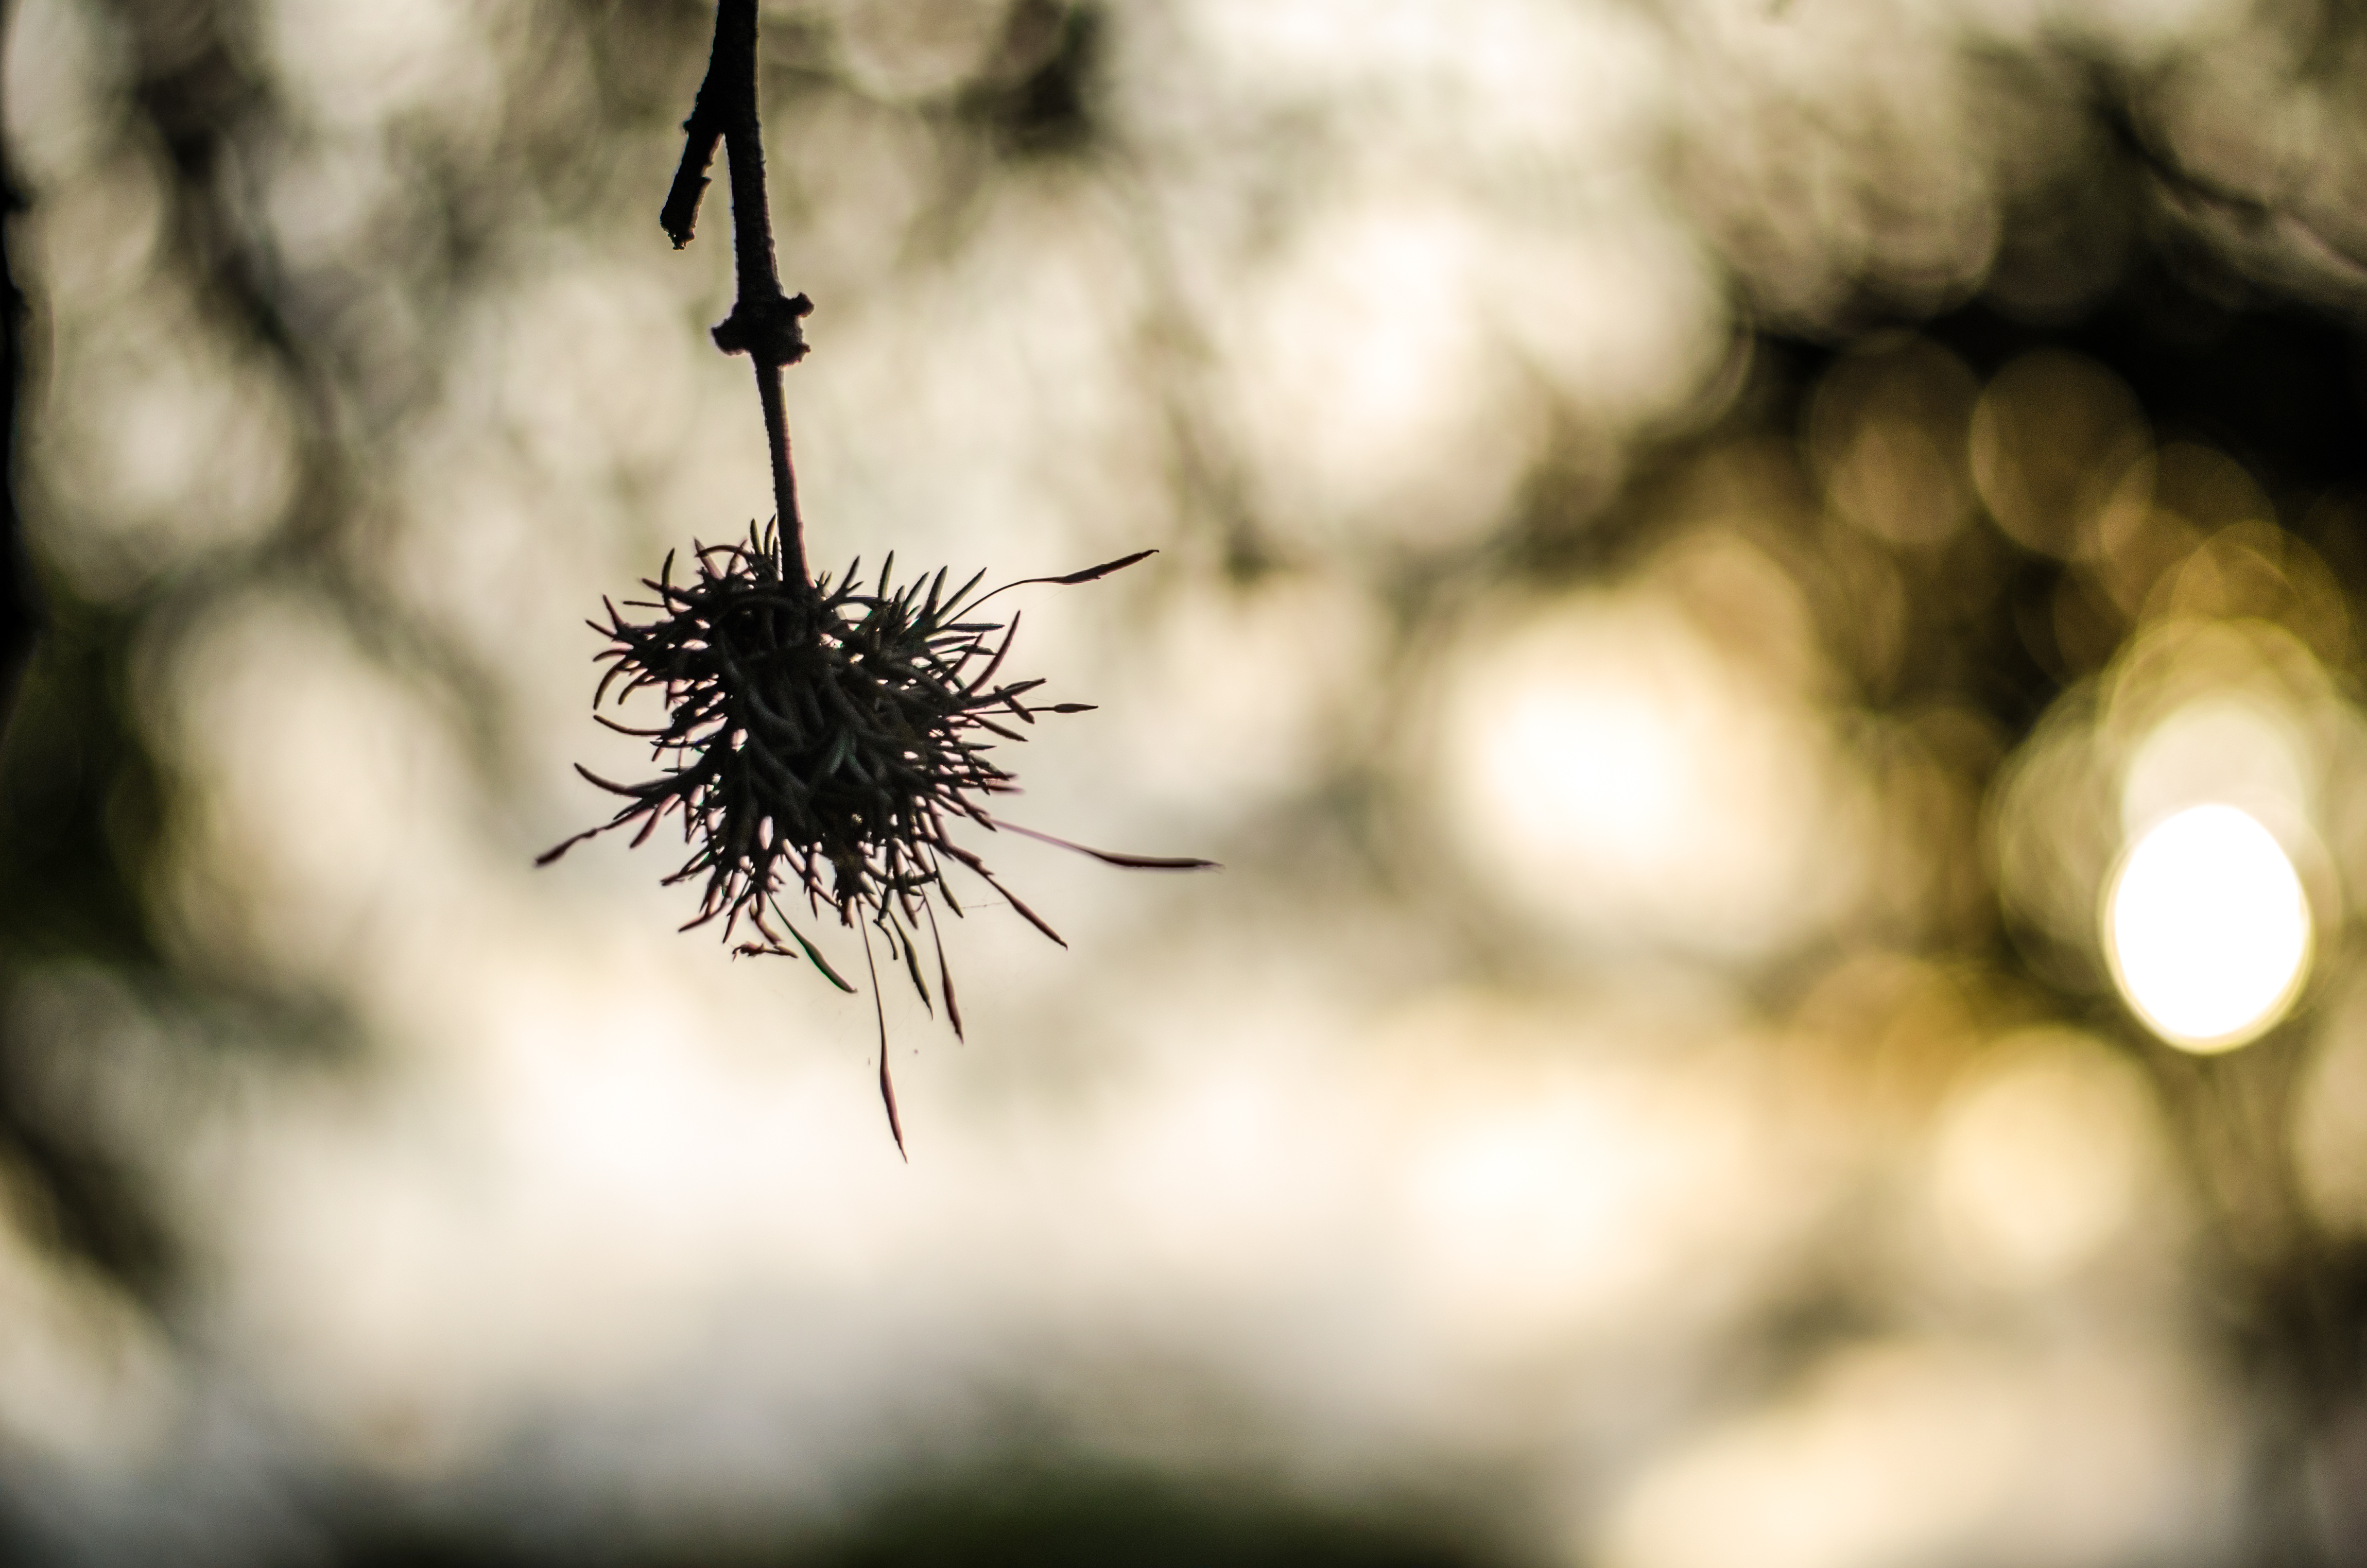
flower, sunset, shadow, dry, nature, branch, sky, tree, leaf, close up, plant, black and white, twig, monochrome photography, monochrome, macro photography, photography, organism, sunlight, stock photography, thorns, spines, and prickles, plant stem, winter, still life photography, pine family, forest